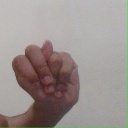
अक्षर: न